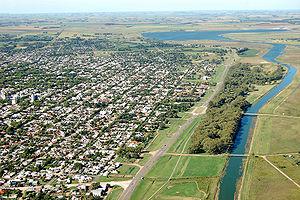
Le Río Salado est un fleuve argentin qui baigne la province de Buenos Aires.
Junín est une ville de la province de Buenos Aires, en Argentine. Elle est bâtie au bord du Río Salado et se trouve à 236 km à l'ouest de la capitale fédérale. Elle comptait 82 427 habitants en 2001.